Conservation and restoration of Mesoamerican codices

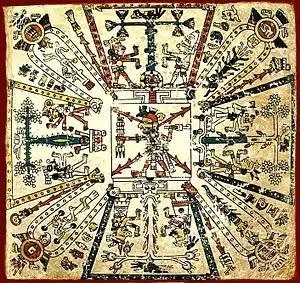
The first page of the Codex Fejérváry-Mayer

The existing pre-Hispanic codices have been examined "in situ" while employing different MOLAB techniques. These techniques include digital microscopy, Raman, UV-vis reflectance, and emission spectroscopy. To avoid stress, damage, and movement, supports were created by conservators to imitate the zigzag screenfold structure of the codices. In examining the fragment Cortesiano, part of the Madrid Codex, a specially designed support was created to hold the document vertically so that the images would be visible without having to handle them during analysis. The colorants, stylistic elements, and material components allow a better understanding of certain differences, as well as technical relationships between the codices, which contribute to the overall knowledge of the codex-making tradition in Mesoamerica.